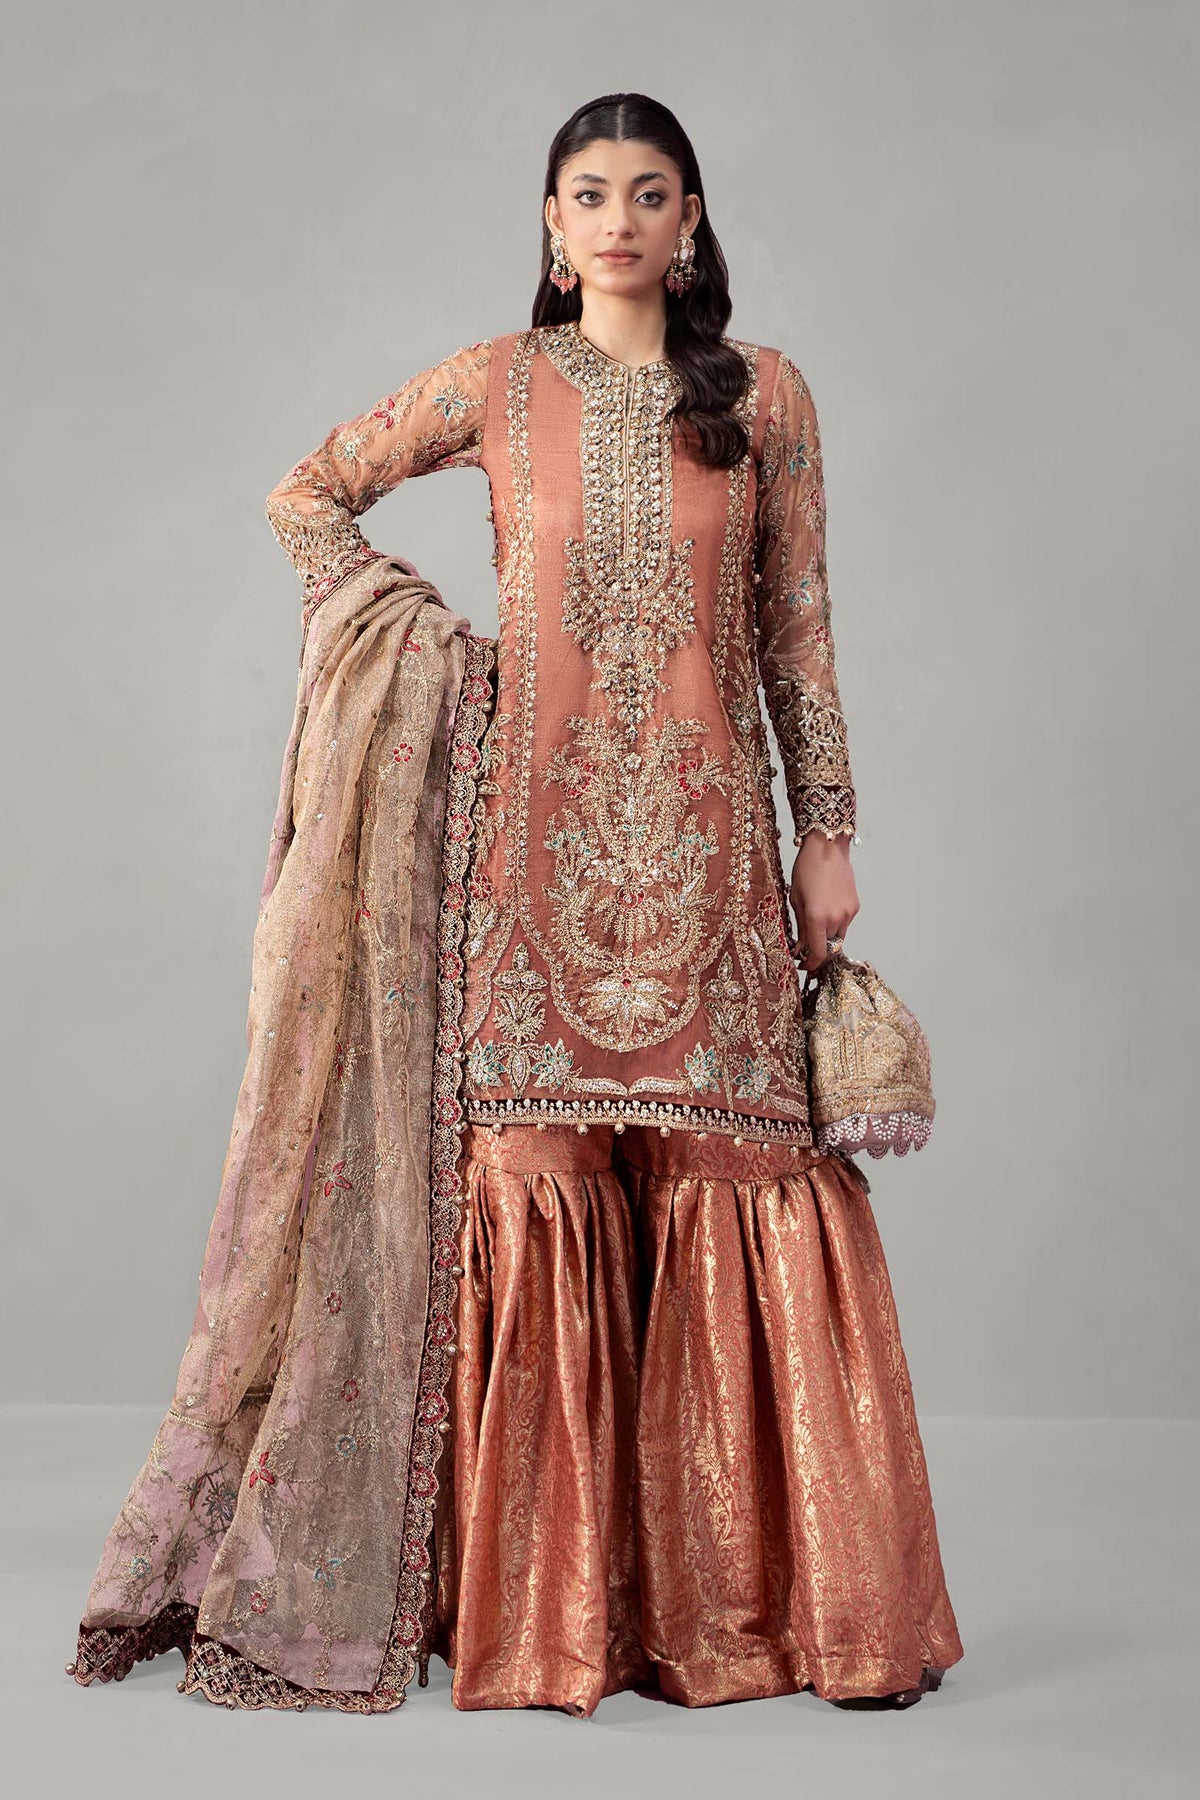
coral embroidered net dupatta